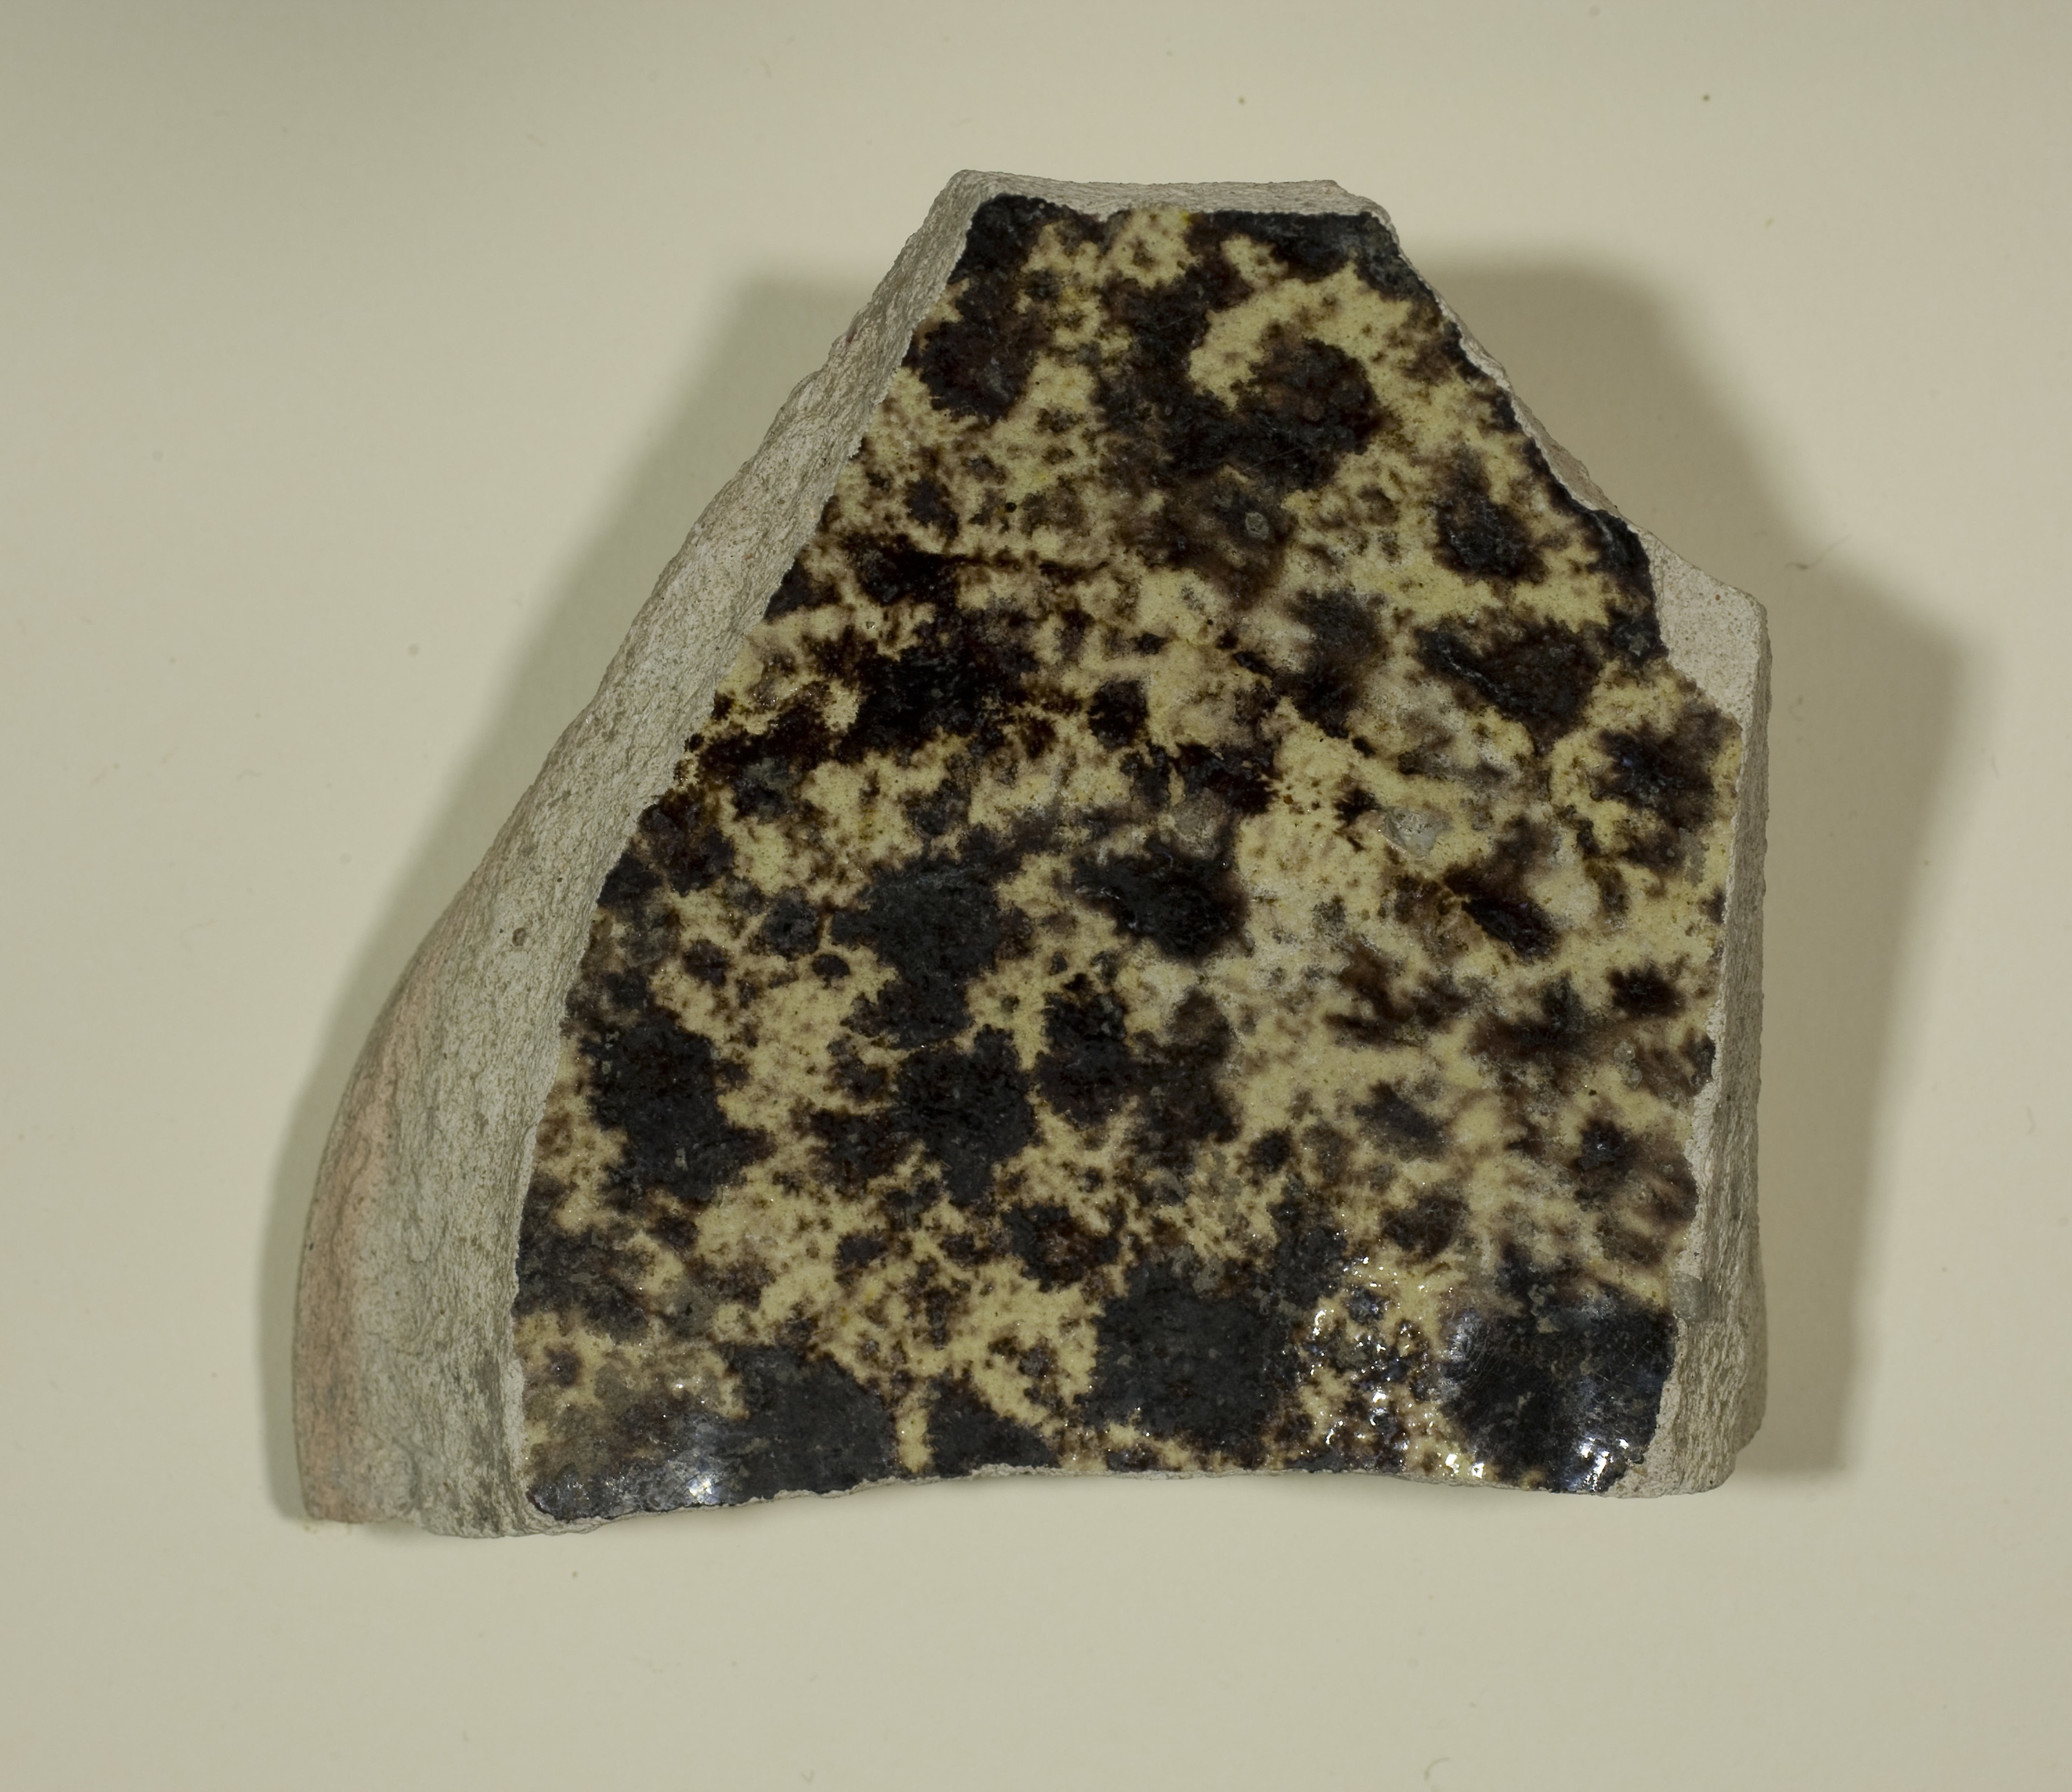
rock, igneous rock, mineral